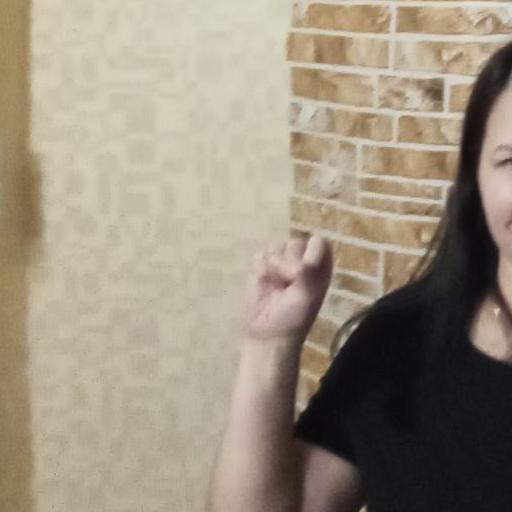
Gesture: fist